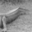
Label: crocodile